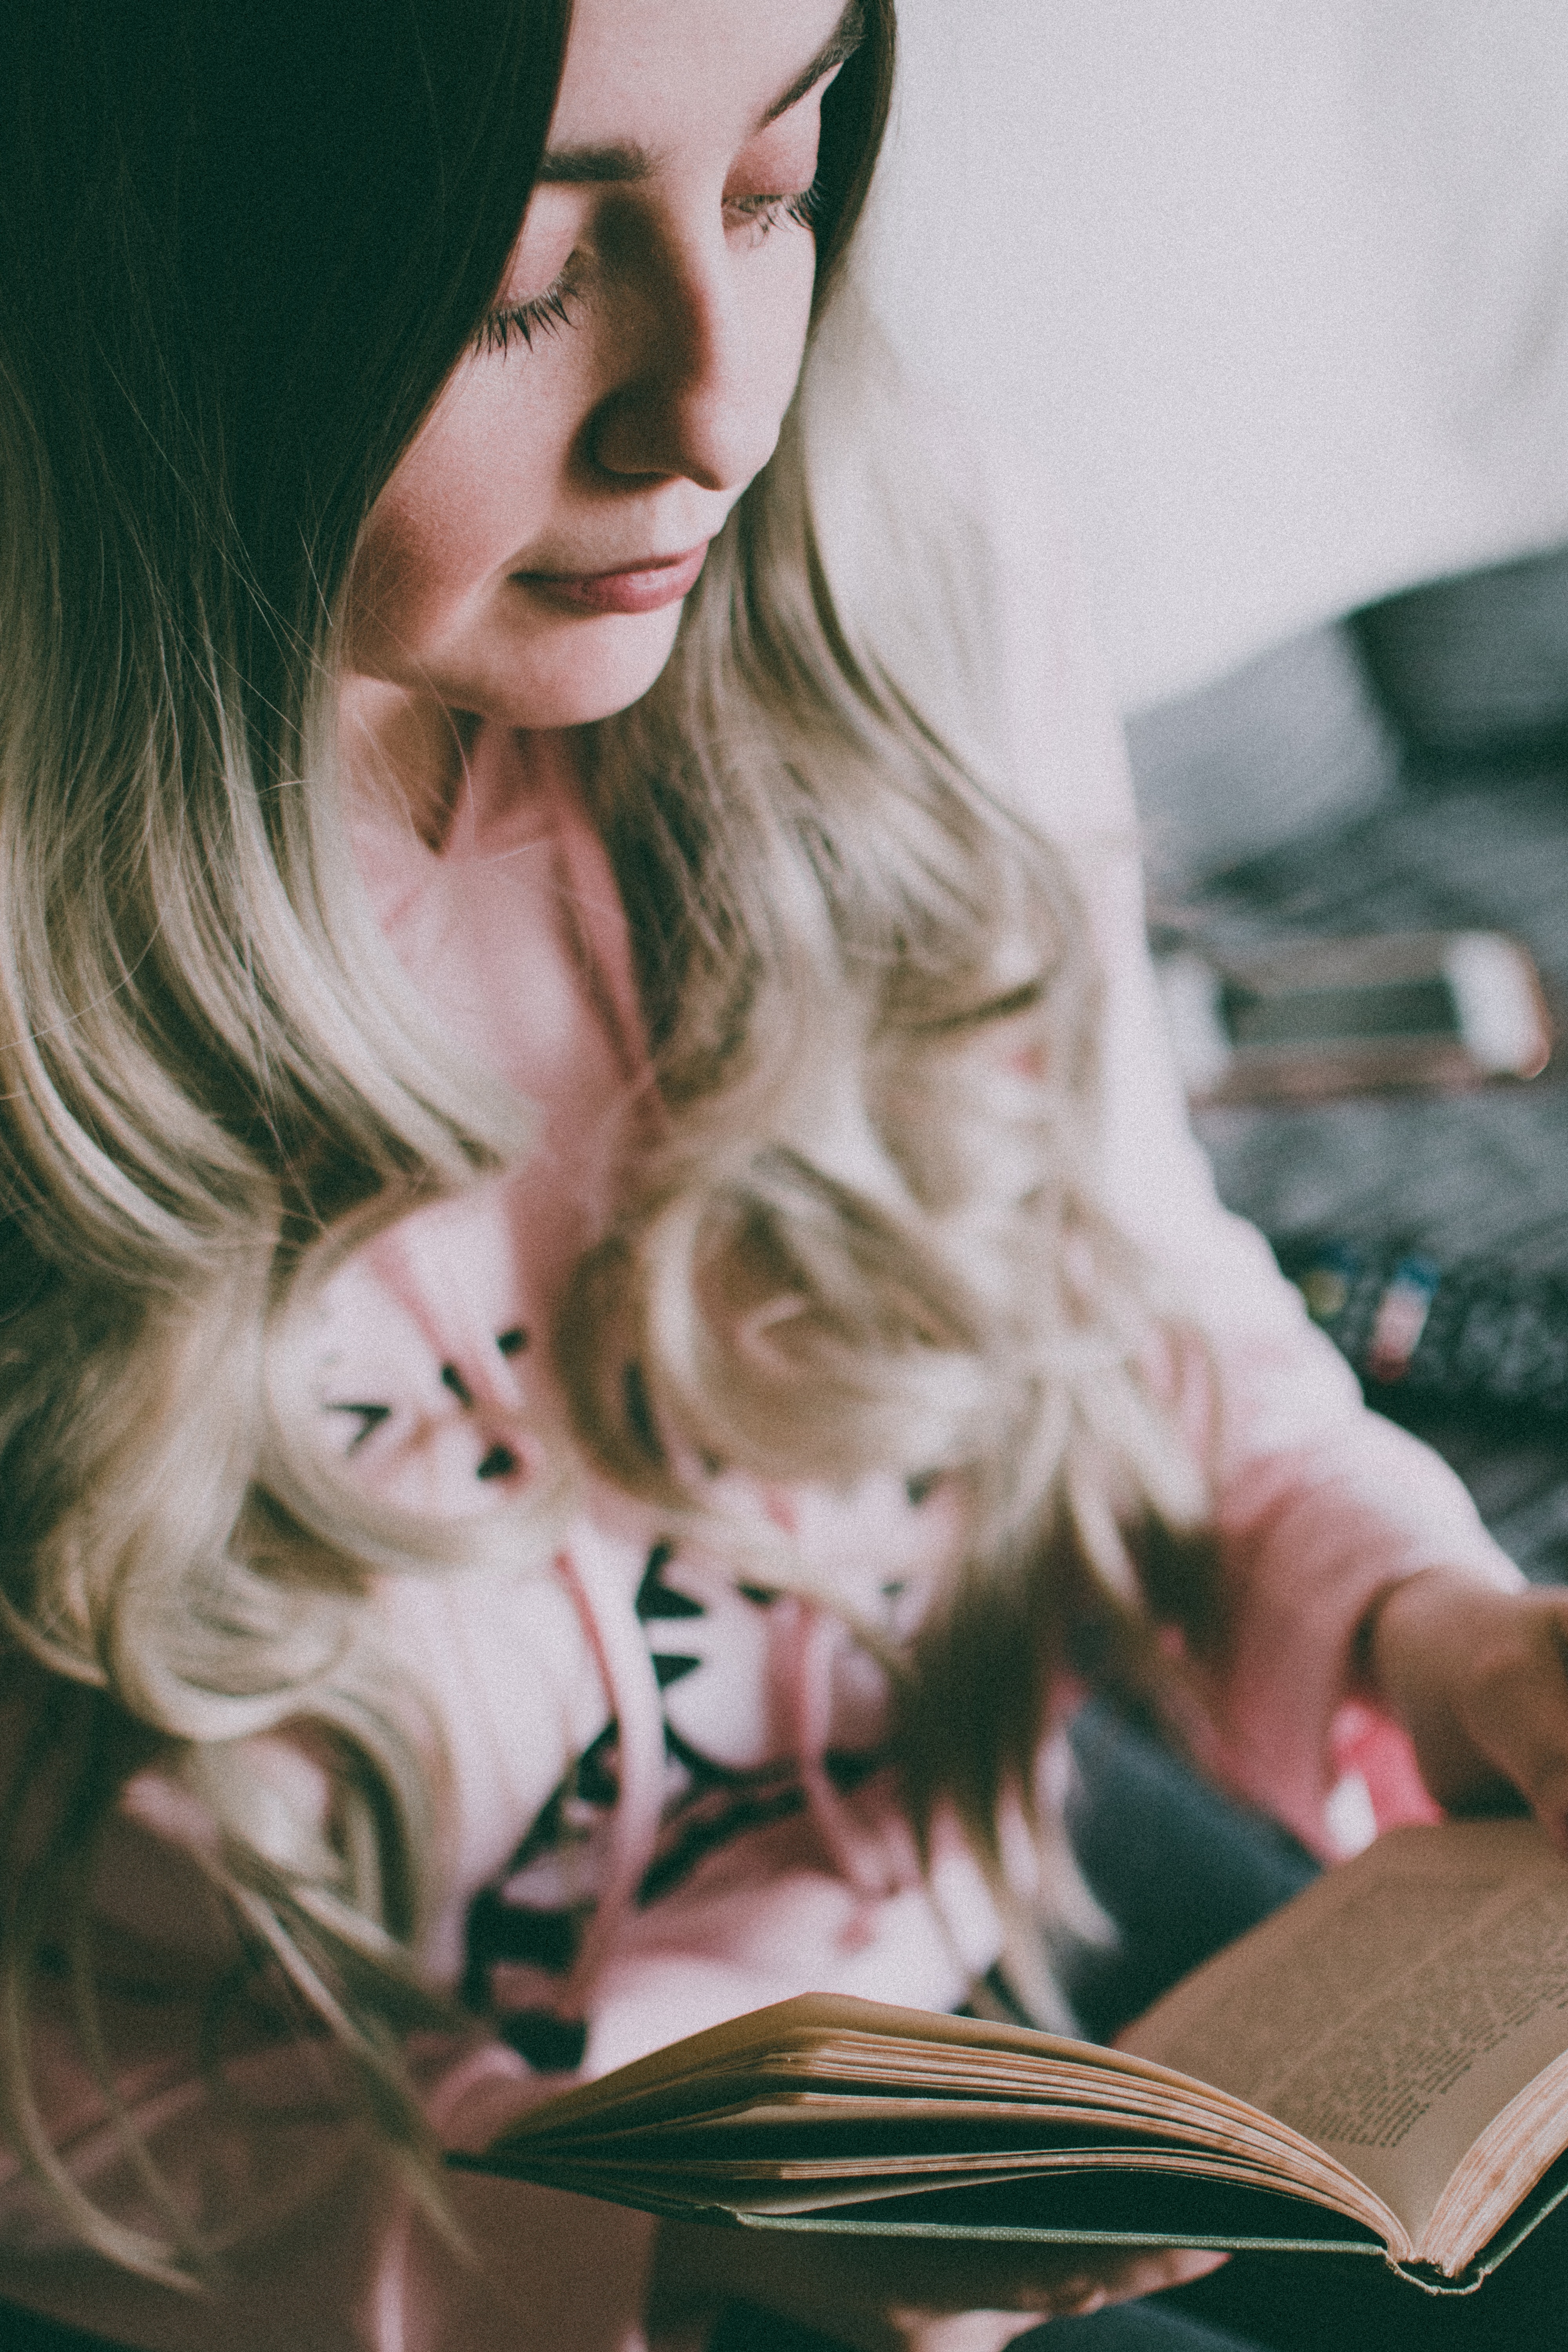
hair, face, beauty, blond, hairstyle, skin, lip, lady, long hair, reading, eye, smile, photography, eyelash, black hair, brown hair, bangs